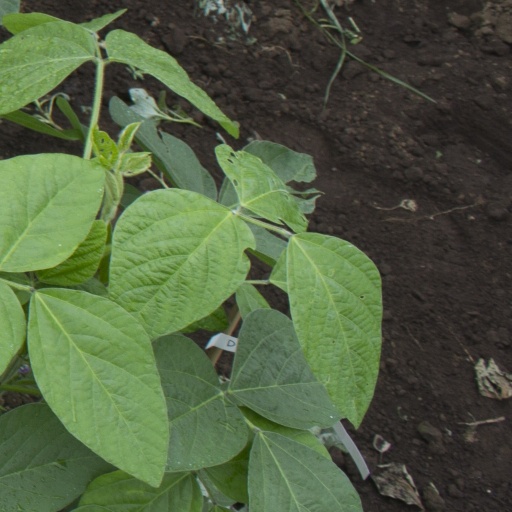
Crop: soybean